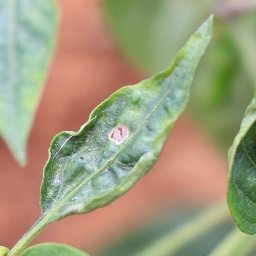
Label: mites_and_trips